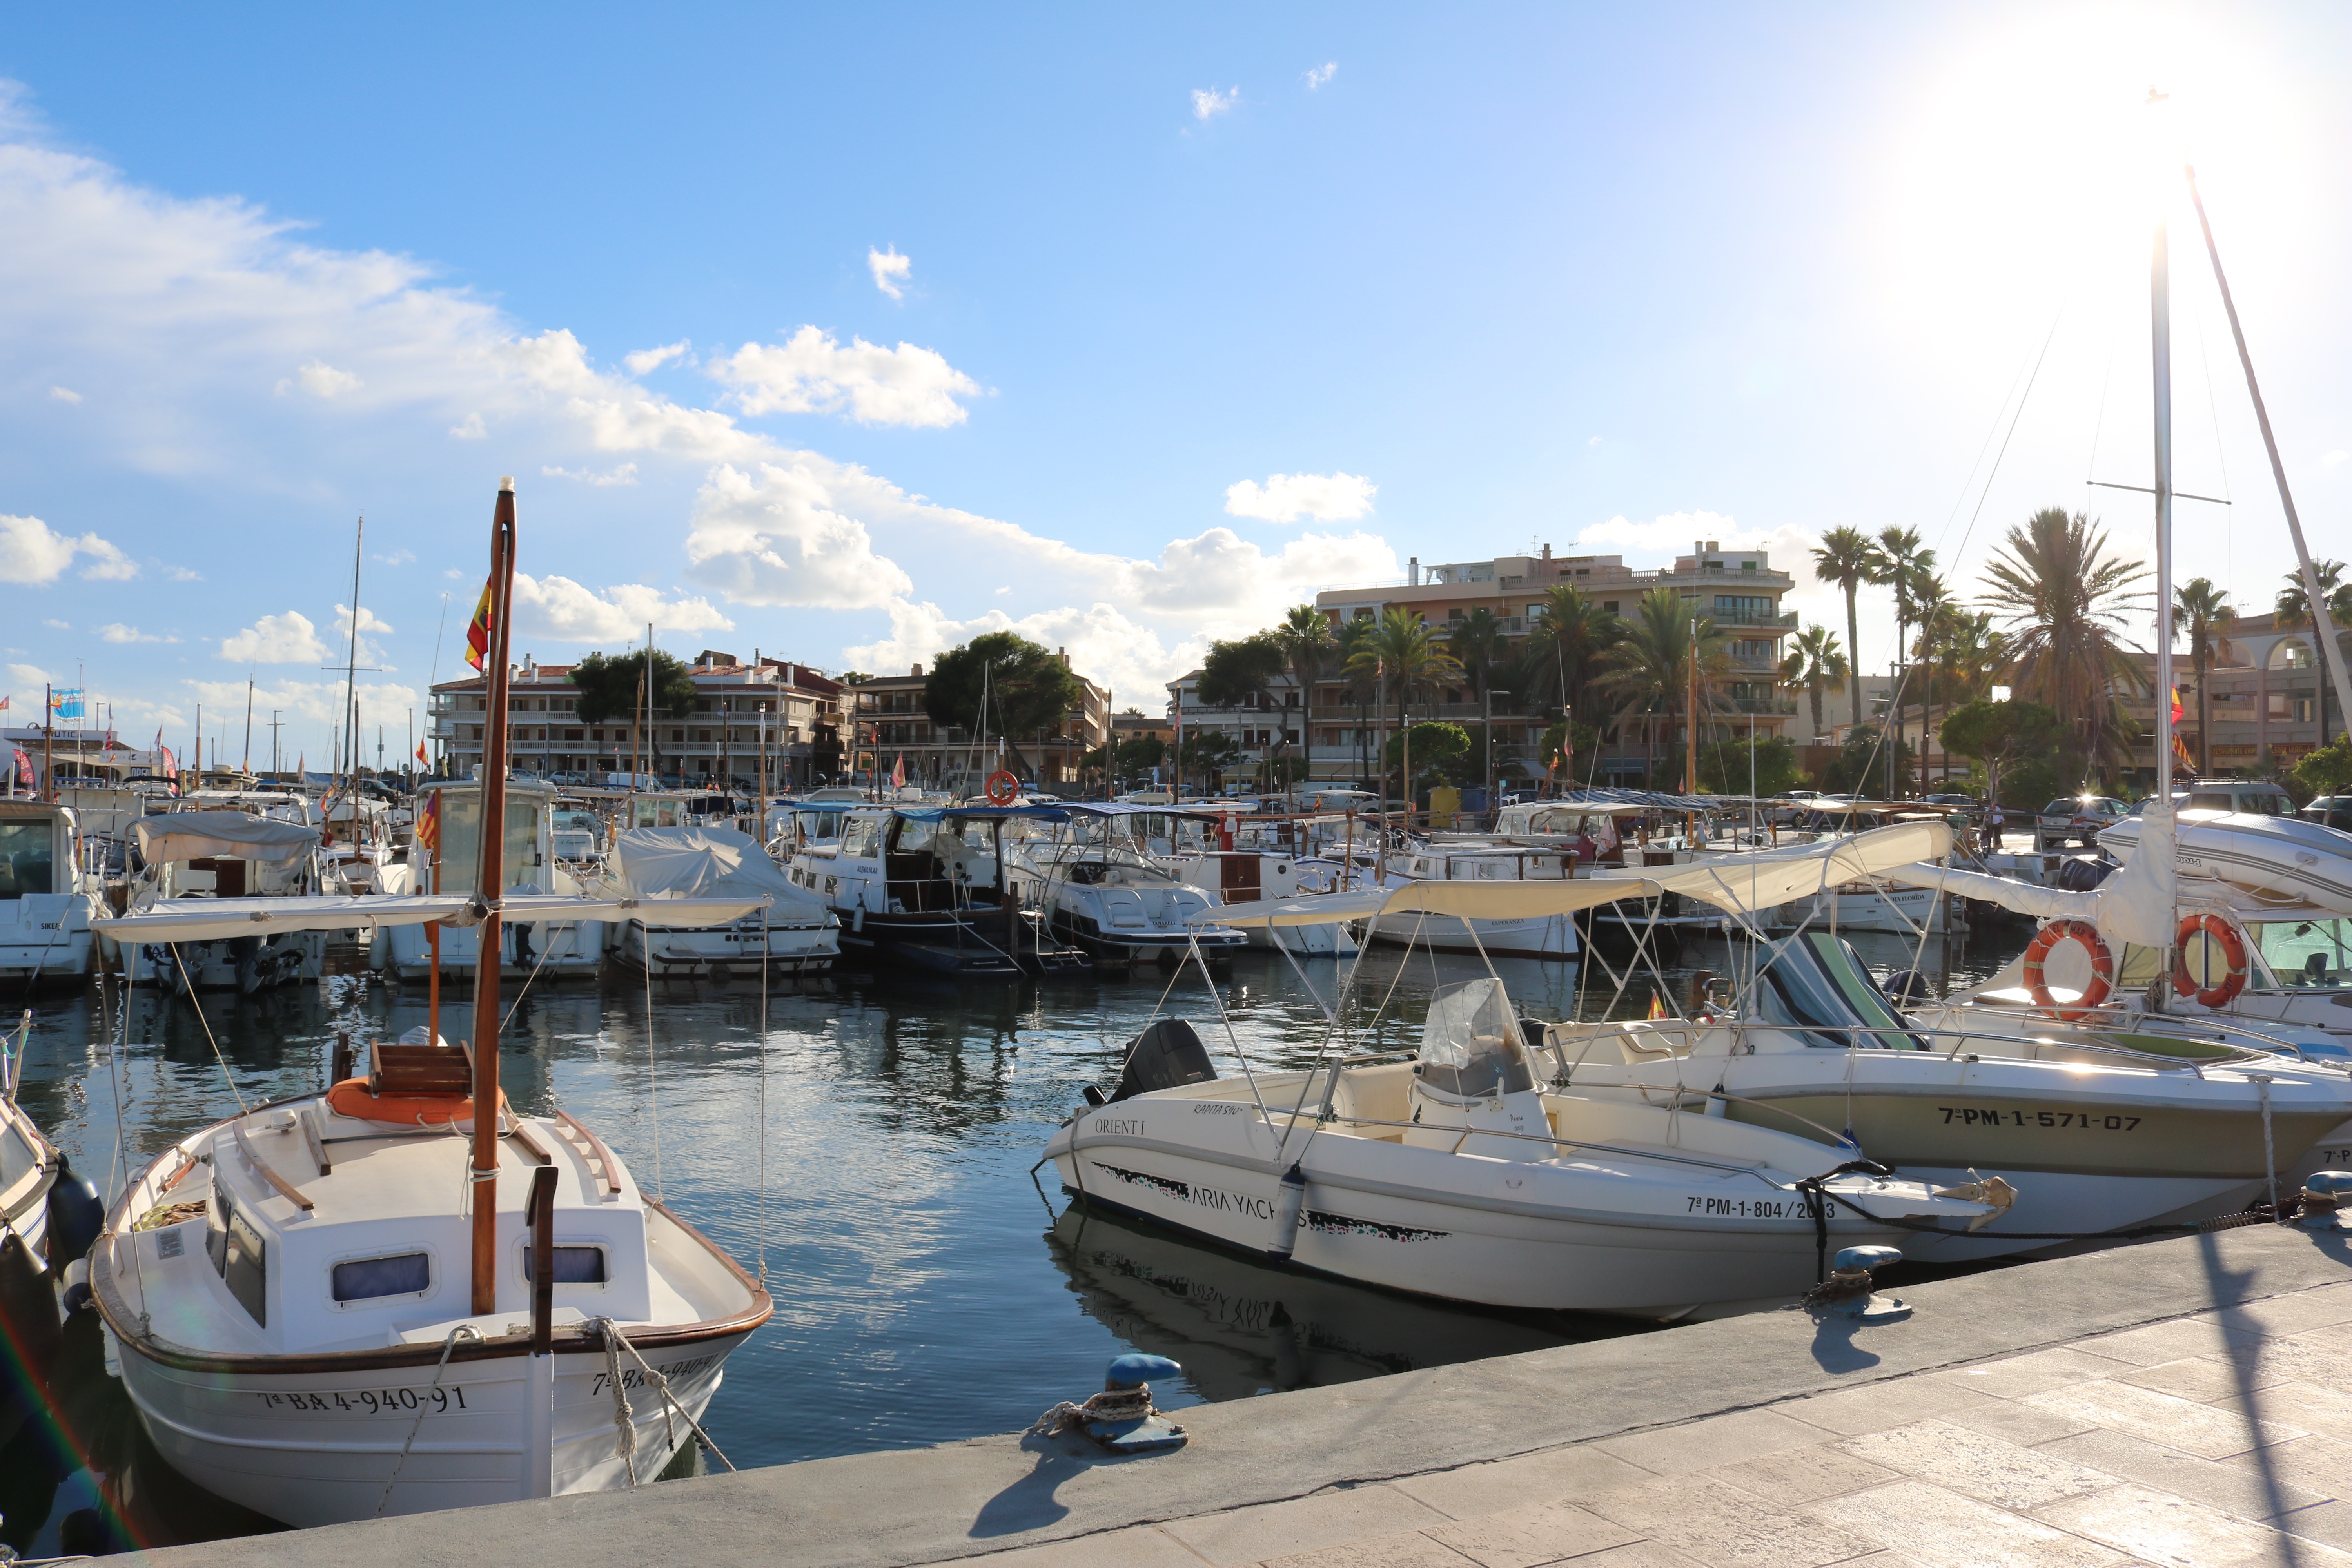
sea, coast, dock, boat, travel, boot, mediterranean, vehicle, mast, yacht, holiday, bay, harbor, marina, port, sailboat, mallorca, watercraft, yachts, sailing boats, colonia sant jordi, colonia de sant jordi